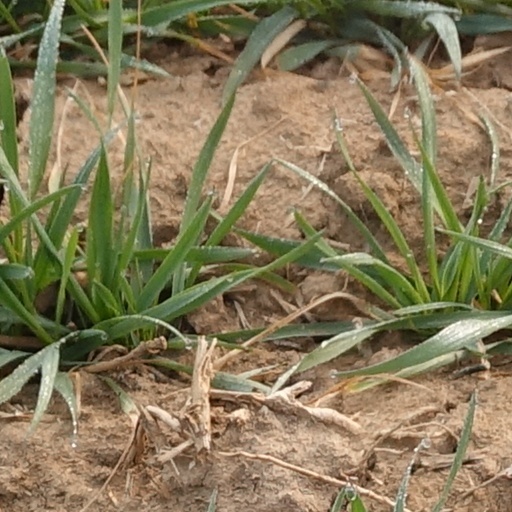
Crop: wheat